Hornsey Town Hall

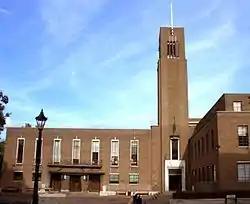
Hornsey Town Hall

Hornsey Town Hall is a public building in Hatherley Gardens in the Crouch End area of Hornsey, London. The building was used by the Municipal Borough of Hornsey as its headquarters until 1965. It is a Grade II* listed building.